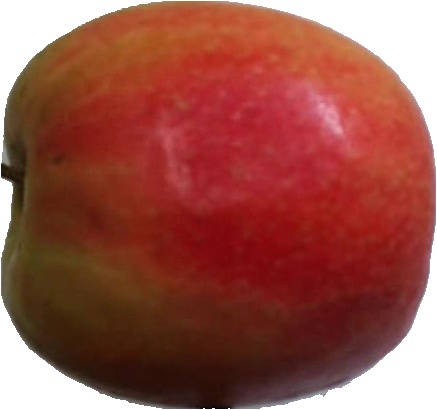
Label: apple_pink_lady_1